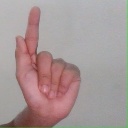
अक्षर: ळ